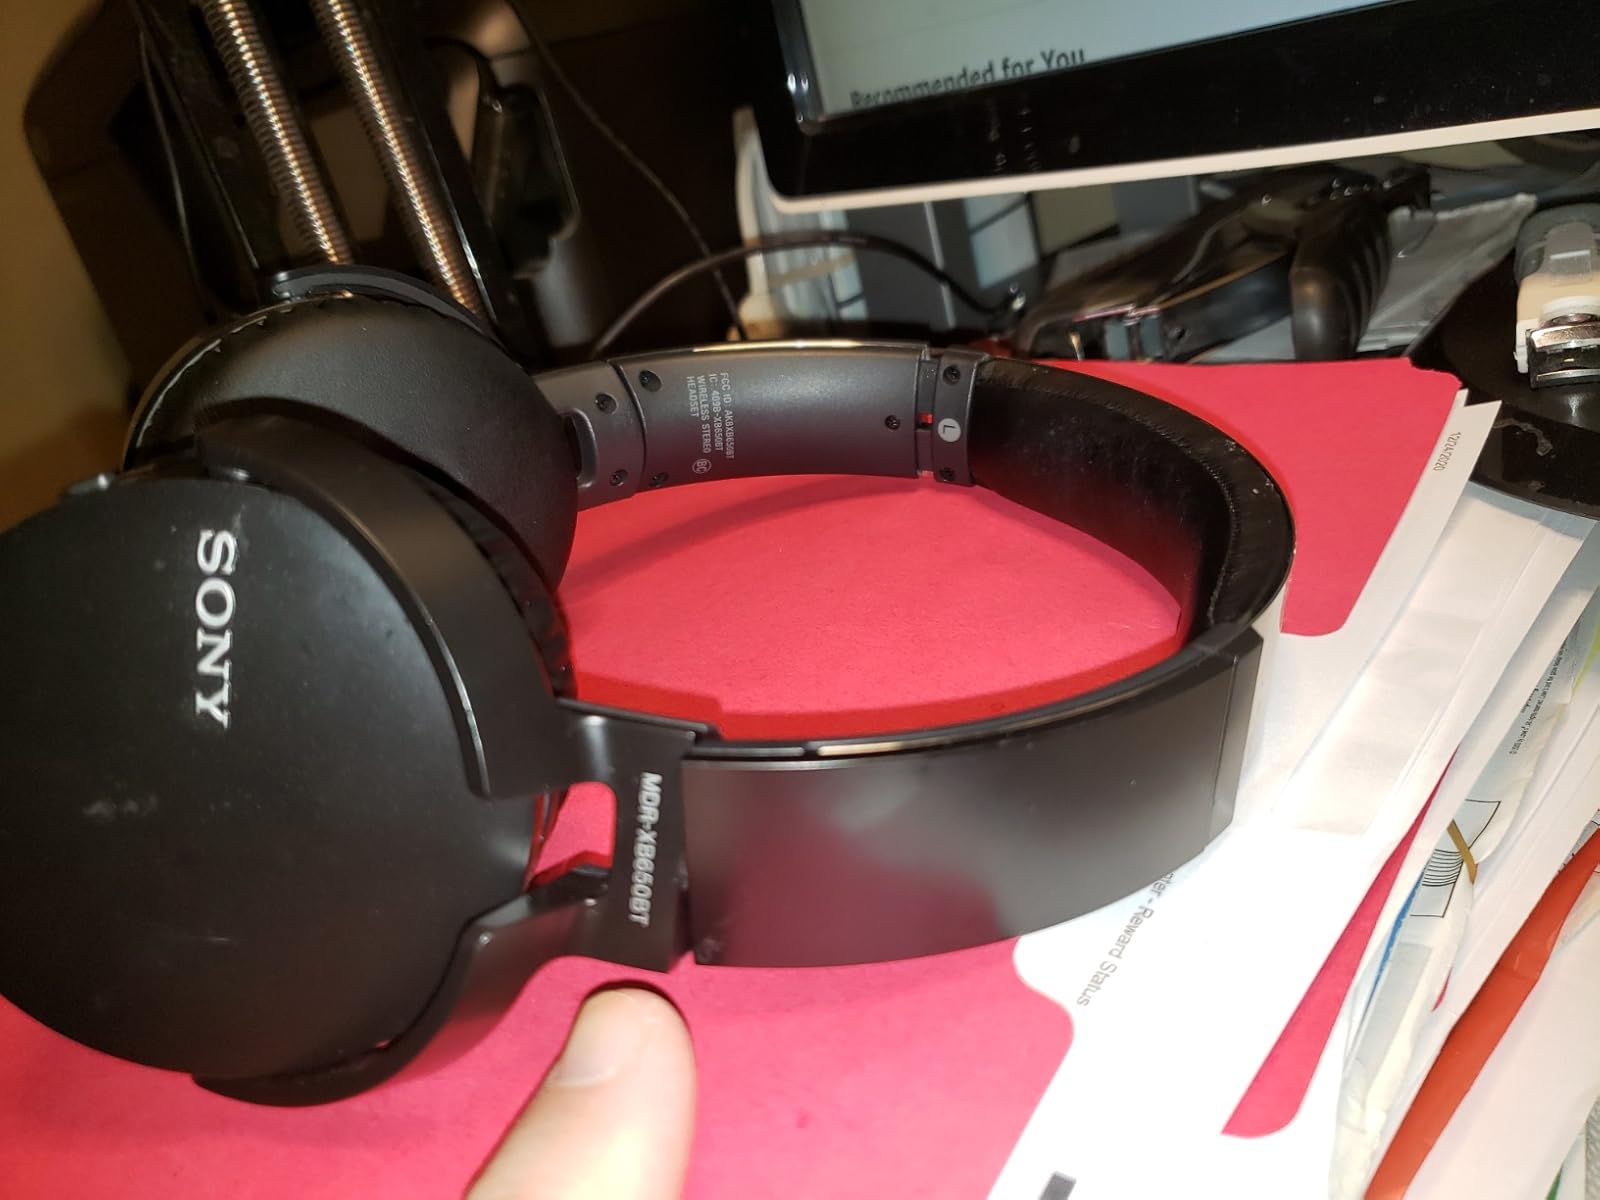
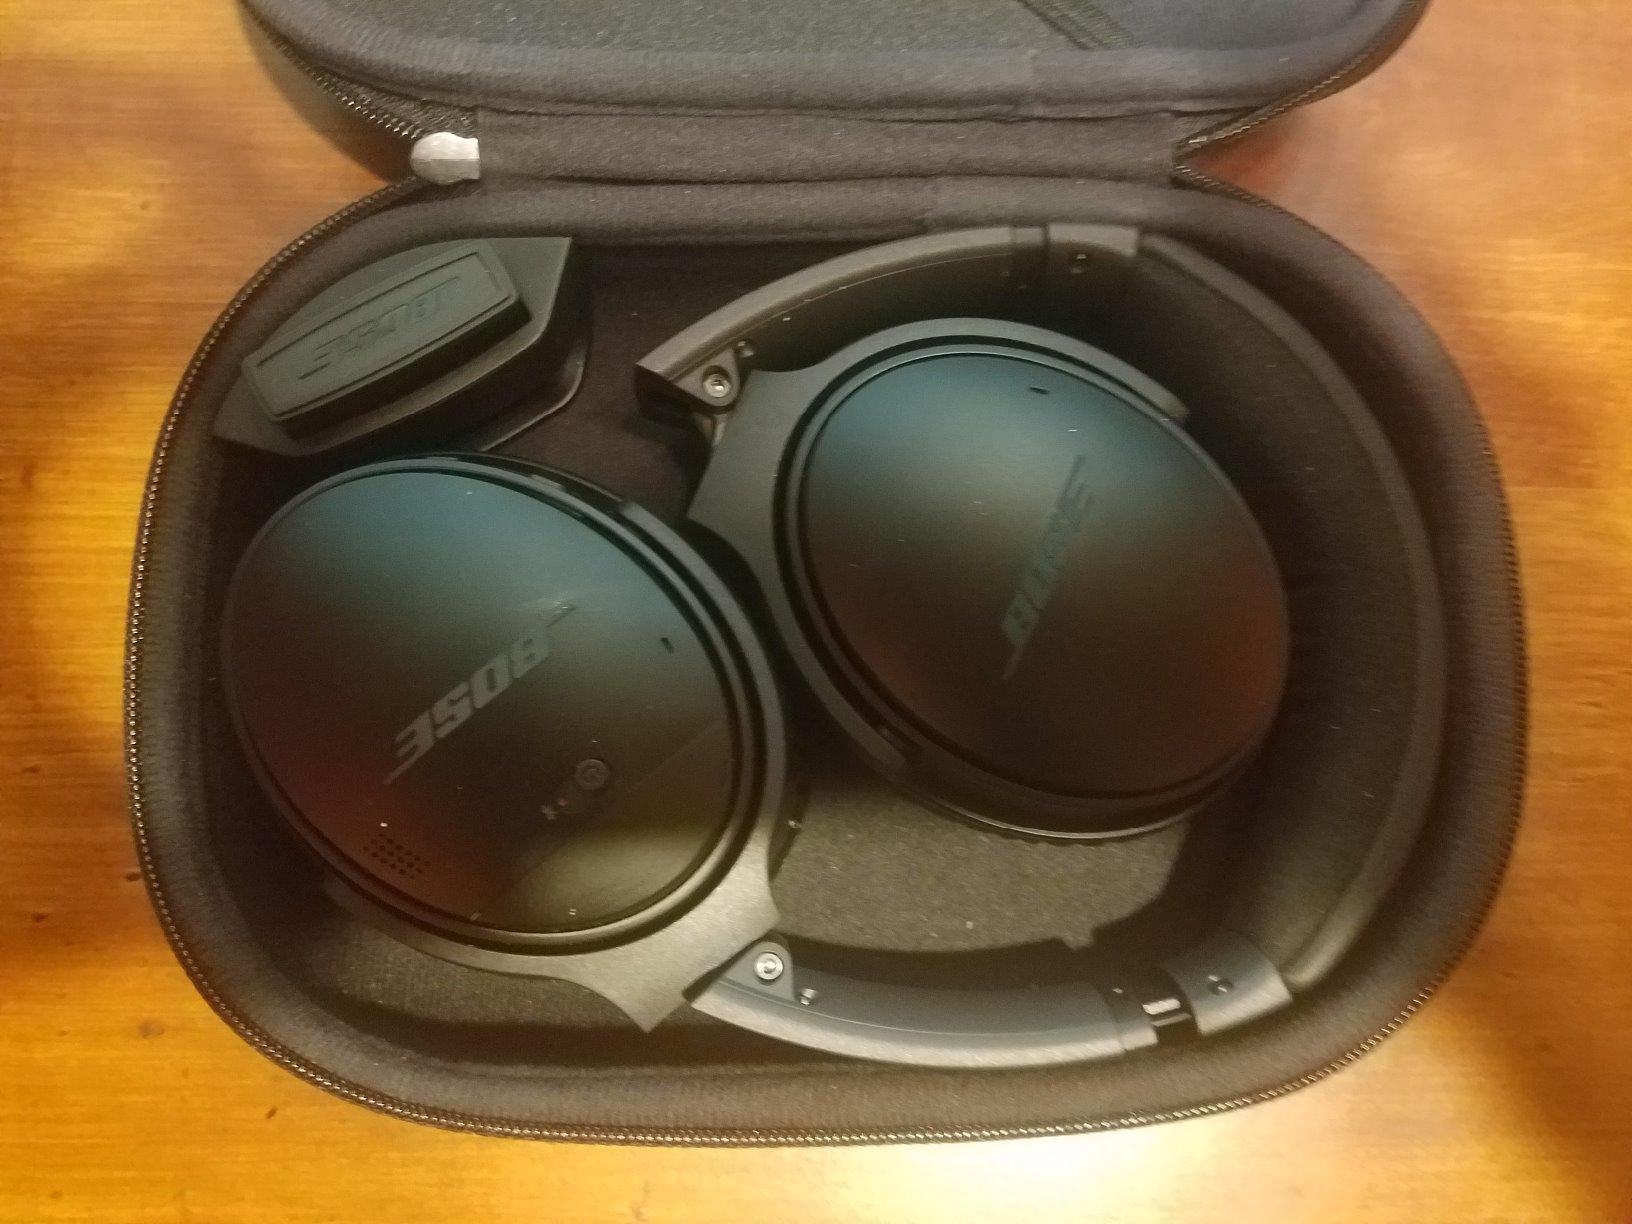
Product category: headphones
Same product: no